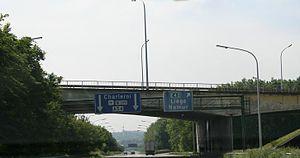
Echangeur entre la A54 et la E42